Valencia Aquarium

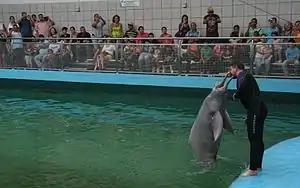
One of the aquarium's former Amazon river dolphins

From 1975 until 2016, this aquarium had some of the only trained captive Amazon river dolphins left in the world. As of 2025, the species as a whole is no longer kept in captivity.